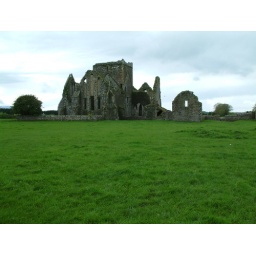
Looking out of our new sitting room to Hore Abbey in the field directly across the road.